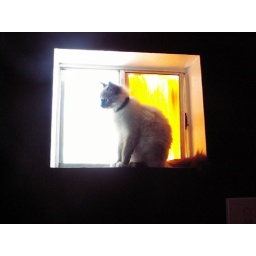
Cream Puff in the bathroom window